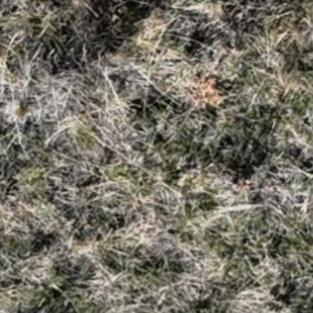
Month: october